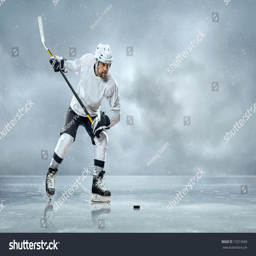
ice hockey player on the ice